Jukyō-ji

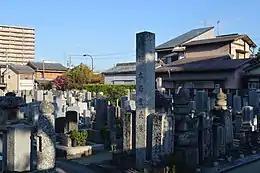
Motoori Norinaga grave

Jukyō-ji traces it history to a hermitage built in 1195 by a priest named Shunjōbō Chōgen in order to promote the reconstruction of Tōdai-ji's Daibutsuden in Nara. The hermitage burned down in 1428 but was restored by another Jōdō prelate named Kyōyo to promote Pure Land Buddhism at Ise Grand Shrine. The temple's name comes from Kyōyo's rank within the Jōdō hierarchy.